Heinkel He 45

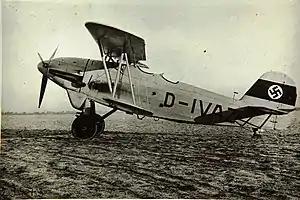
Heinkel He 45

The Heinkel He 45 was a light bomber produced in Germany in the early 1930s, one of the first aircraft adopted by the newly formed "Luftwaffe". Its appearance was that of a conventional biplane and included seating for pilot and gunner in tandem, open cockpits. Developed in parallel with the He 46, it appeared in 1931 as a general-purpose biplane and was employed mainly as a trainer, but was also used by the "Luftwaffe" for reconnaissance and light bombing duties. Production of this plane totalled 512 aircraft, including those built under licence by Gotha, Focke-Wulf, and BFW.